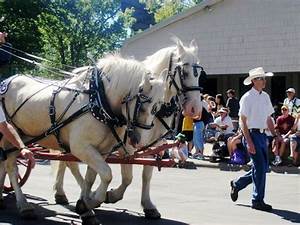
Label: cavallo